Swamp

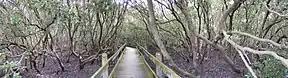
A small swamp in Padstow, New South Wales, Australia

The Atchafalaya Swamp at the lower end of the Mississippi River is the largest swamp in the United States. It is an important example of the southern cypress swamp but it has been greatly altered by logging, drainage, and levee construction. Other famous swamps in the United States are the forested portions of the Everglades, Okefenokee Swamp, Barley Barber Swamp, Great Cypress Swamp and the Great Dismal Swamp. The Okefenokee is located in extreme southeastern Georgia and extends slightly into northeastern Florida. The Great Cypress Swamp is mostly in Delaware, but extends into Maryland on the Delmarva Peninsula. Point Lookout State Park on the southern tip of Maryland contains many swamps and marshes. The Great Dismal Swamp lies in extreme southeastern Virginia and extreme northeastern North Carolina. Both are National Wildlife Refuges. Another swamp area, Reelfoot Lake of extreme western Tennessee and Kentucky, was created by the 1811–12 New Madrid earthquakes. Caddo Lake, the Great Dismal and Reelfoot are swamps centered at large lakes. Swamps are often associated with "bayous" in the southeastern United States, especially in the Gulf Coast region. A baygall is a type of swamp found in the forest of the Gulf Coast states in the USA.